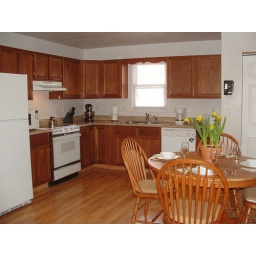
The kitchen has plenty of cabinet space, a pantry under the stairs and wood laminate floor.